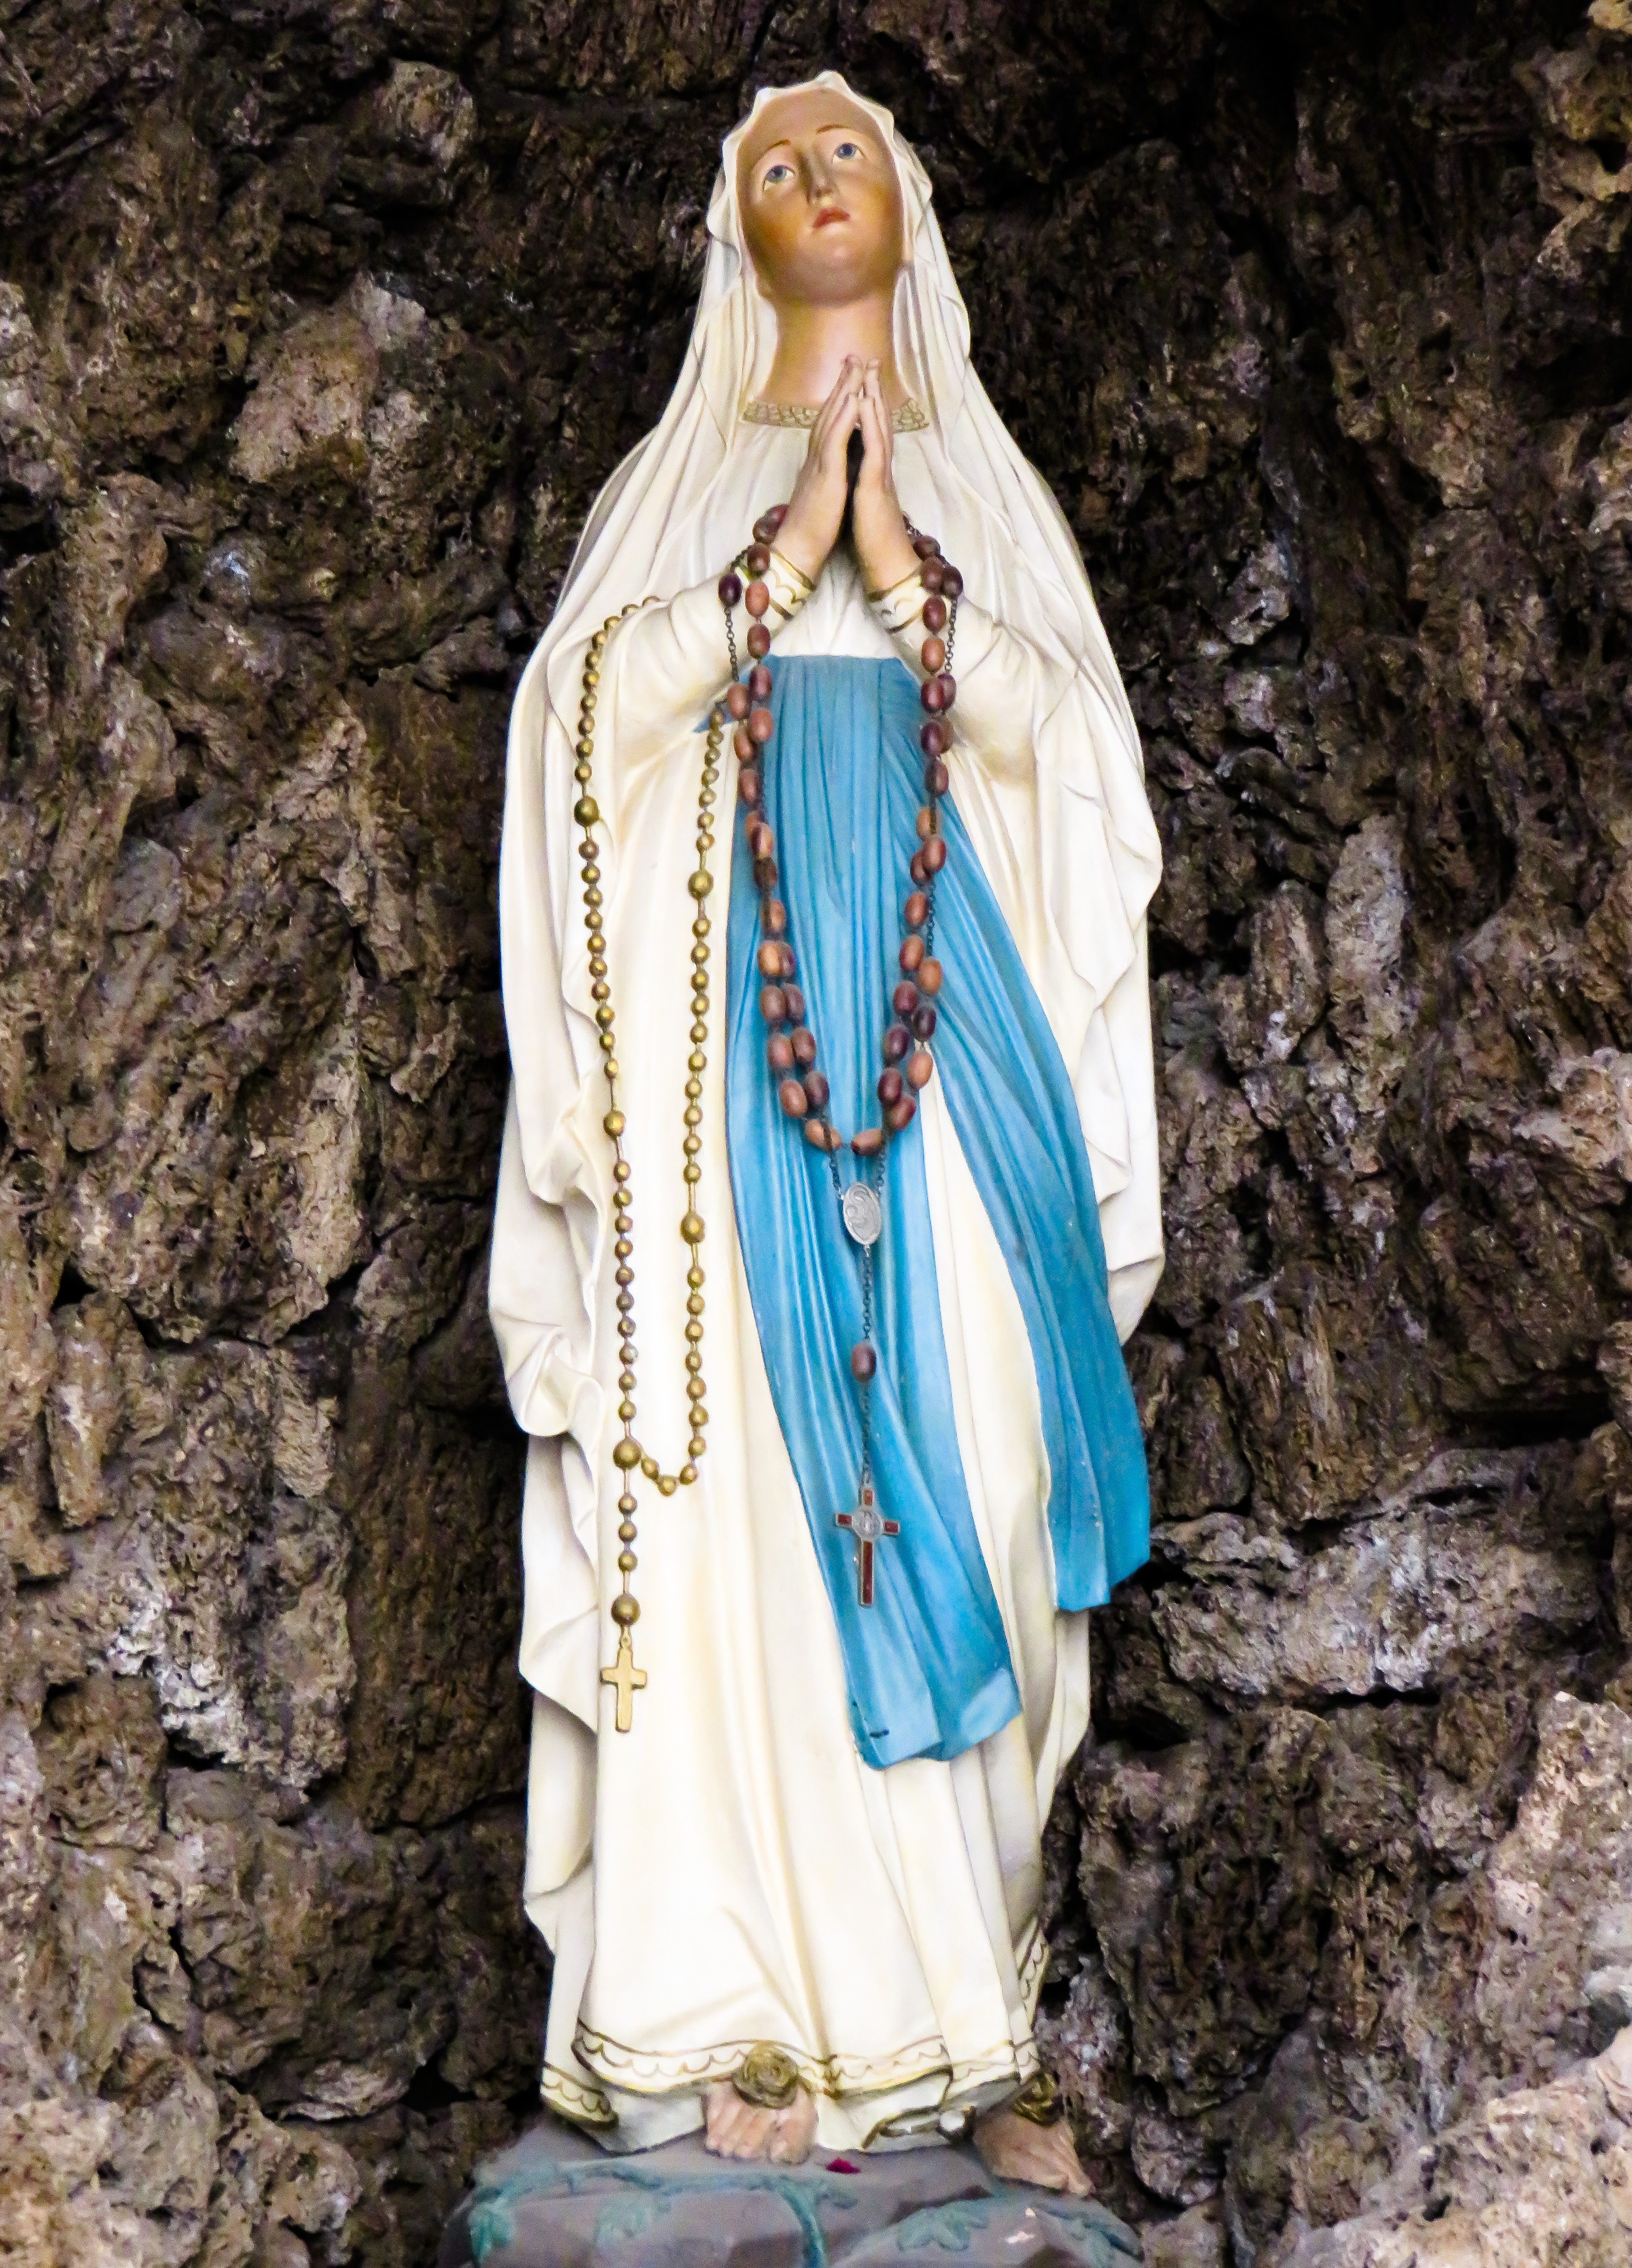
statue, spring, religion, italy, fashion, blue, church, clothing, outerwear, pray, dress, figure, faith, maria, christianity, holy, meran, gown, madonna, mother of god, photo shoot, holy maria, holy spirit, virgin mary, formal wear